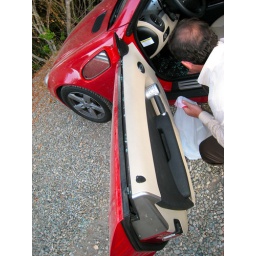
Glass fragments in the window channel in the door. Phillip is cleaning glass fragments from the seat and floor board